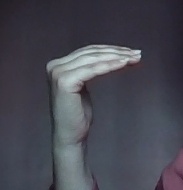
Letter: haa